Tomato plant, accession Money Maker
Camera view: vertical (180 deg); turntable rotation: 150 degrees
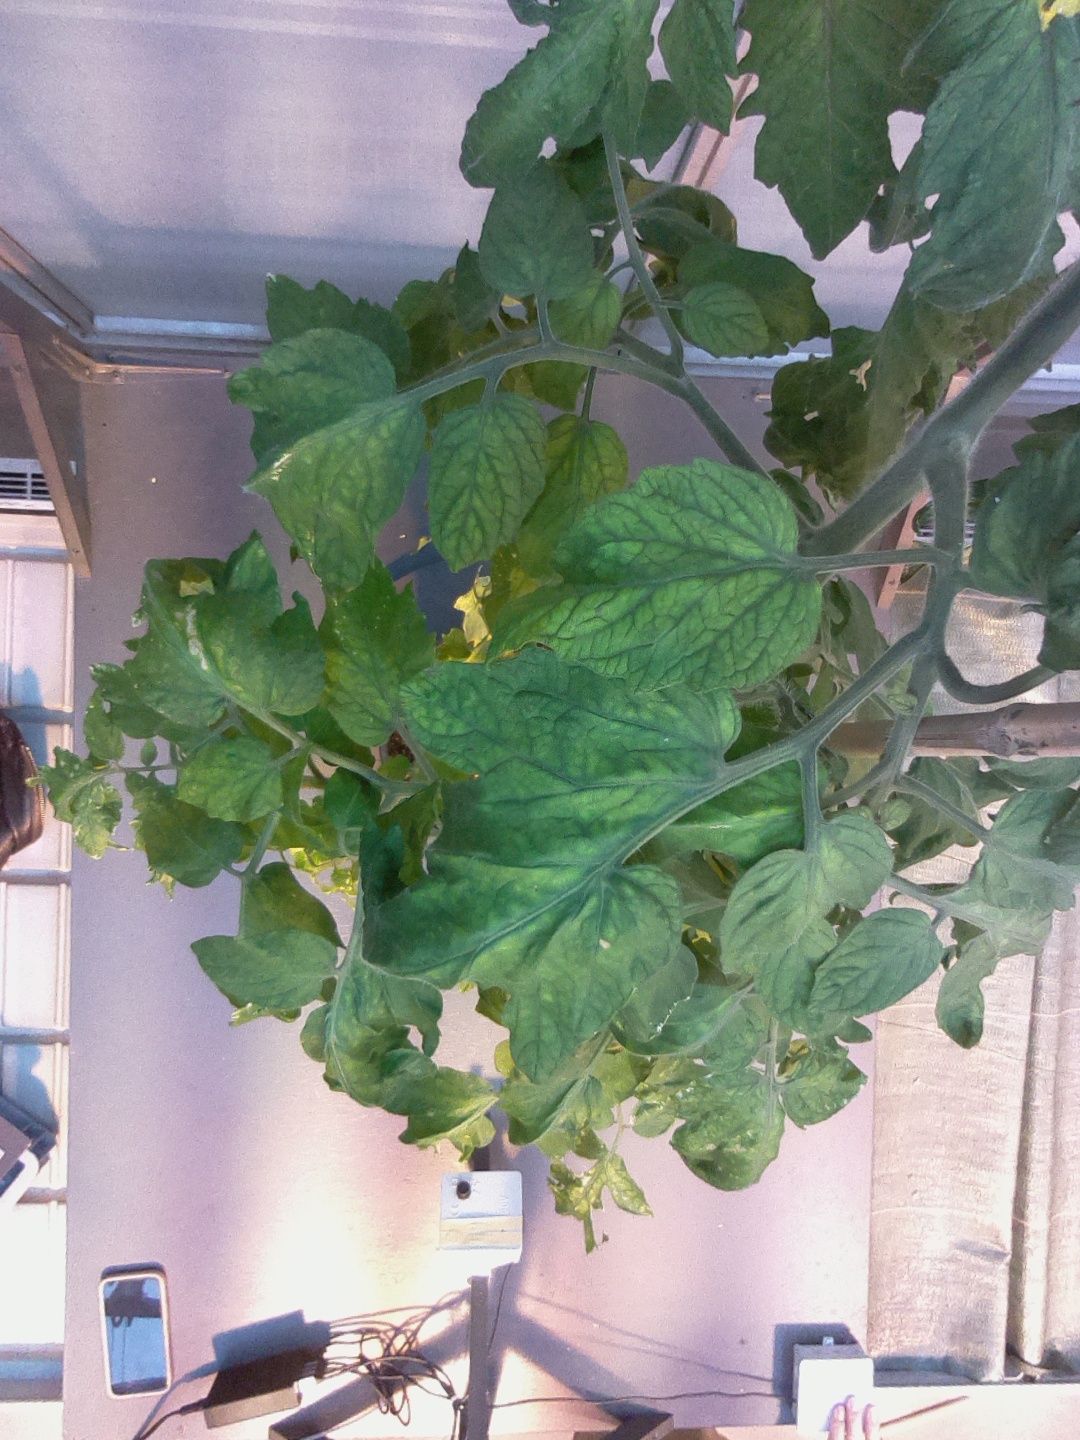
BBCH growth stage 70: Fruits at the main stem or branches visibles